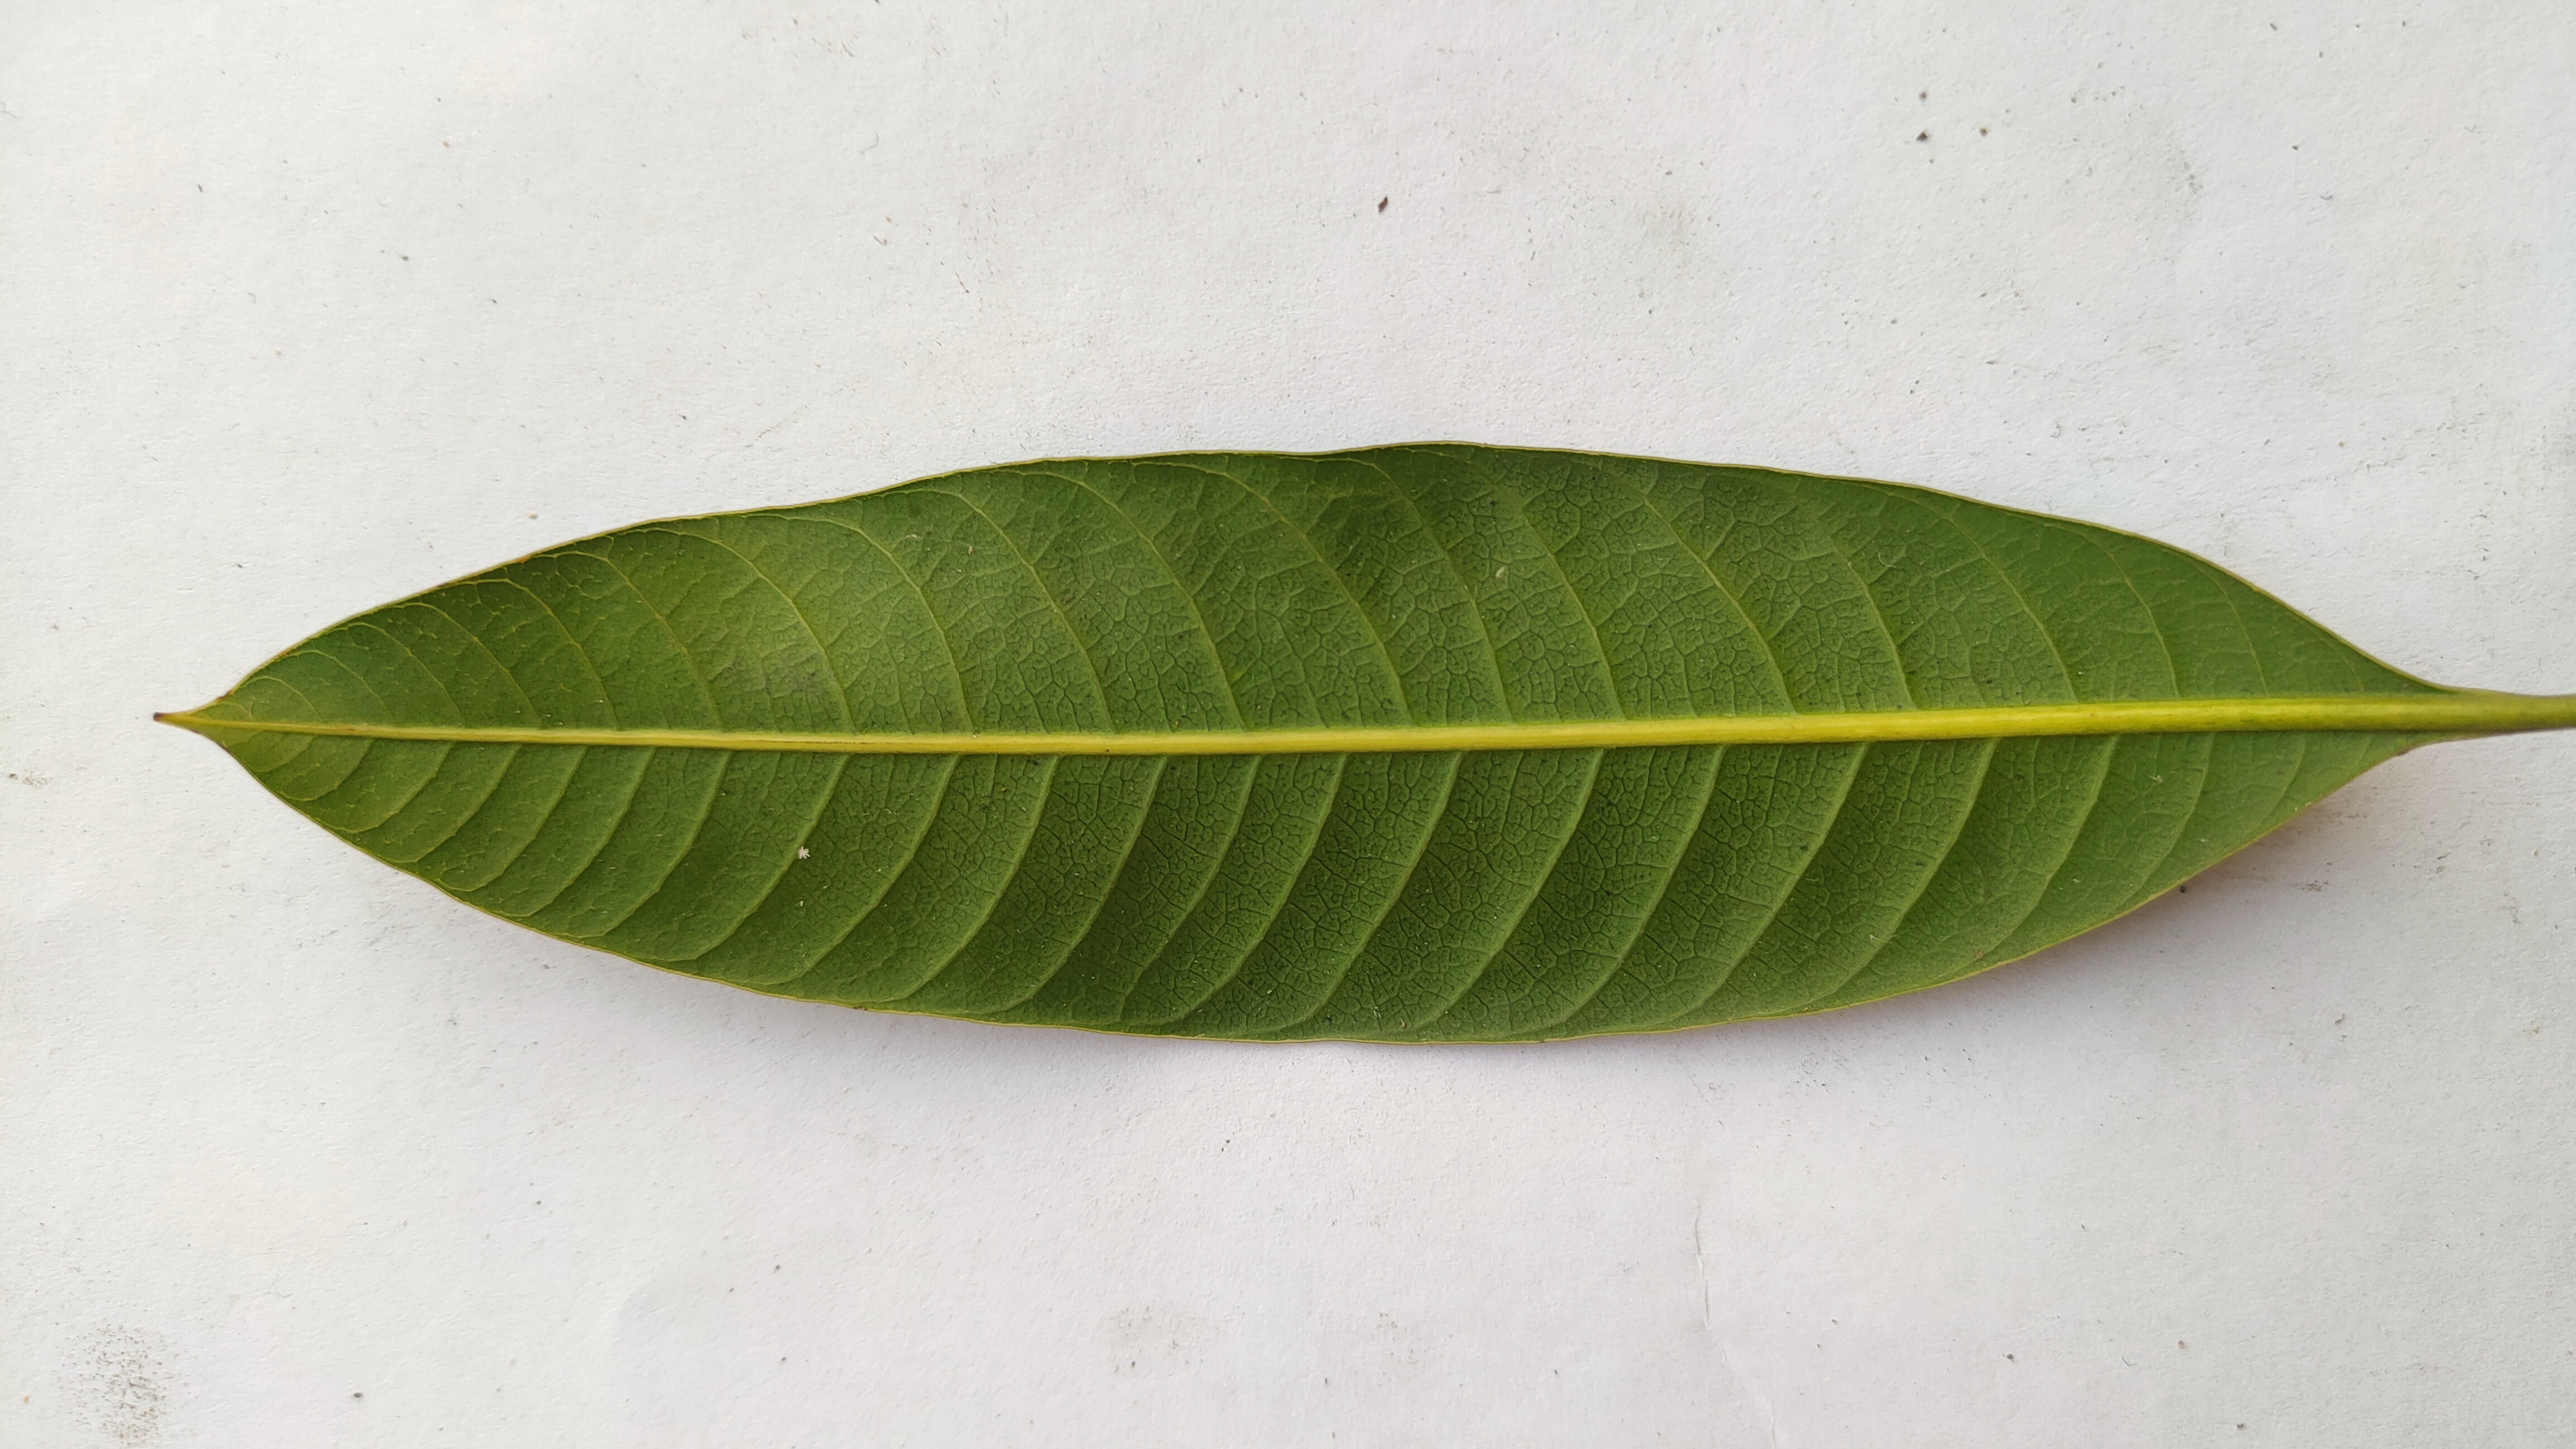
Leaf variety: Mango